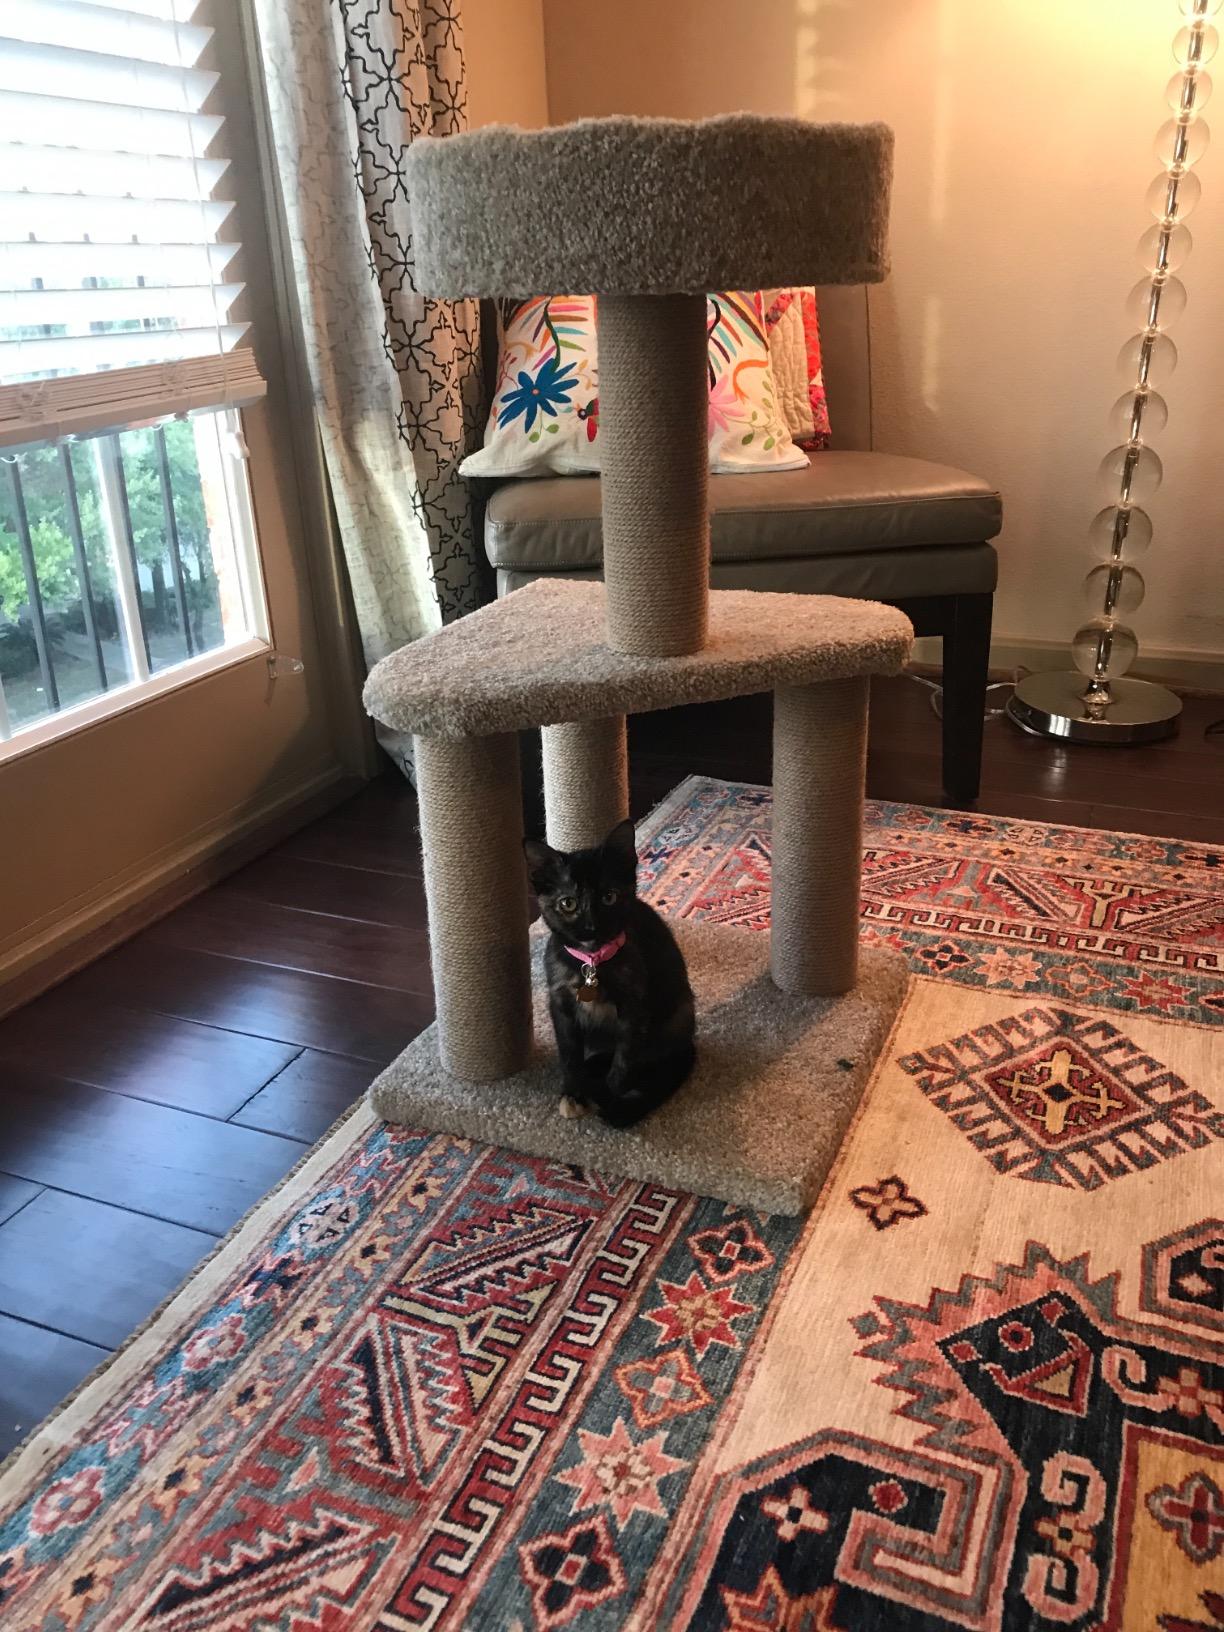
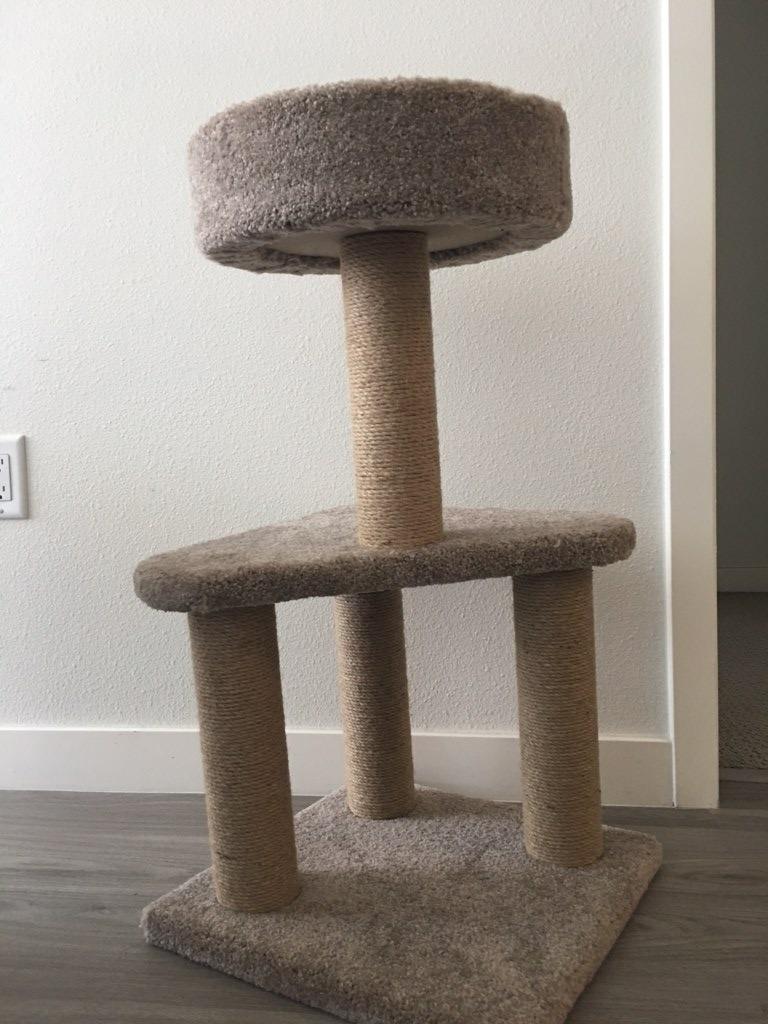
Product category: items_cat tree
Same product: yes